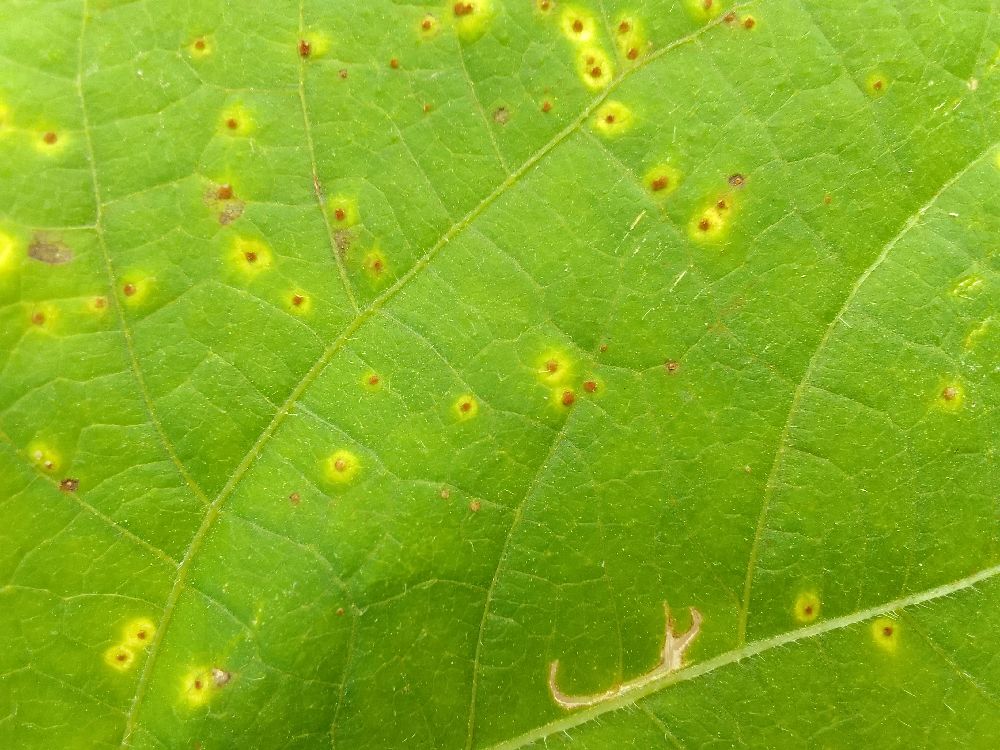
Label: rust